Jungle warfare

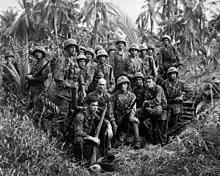
U.S. Marine Raiders in front of a Japanese dugout on Cape Totkina, Solomon Islands during the Bougainville campaign

After the first Chindits expedition, thanks to the training the regular forces were receiving and the example of the Chindits and new divisional tactics, the regular units of the Fourteenth Army started to get the measure of both the jungle and the enemy. Under General Slim, the attitude of training was that the jungle was not another enemy but could be used to their advantage. Comprehensive protection against disease particularly malaria, was instigated. There was also a change in the attitude to the weather; previously both sides stopped operations in the monsoon season but the Commonwealth troops were now expected to move and fight during the wet season.